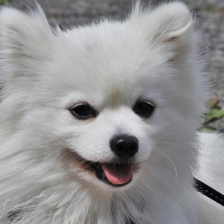
Label: animals